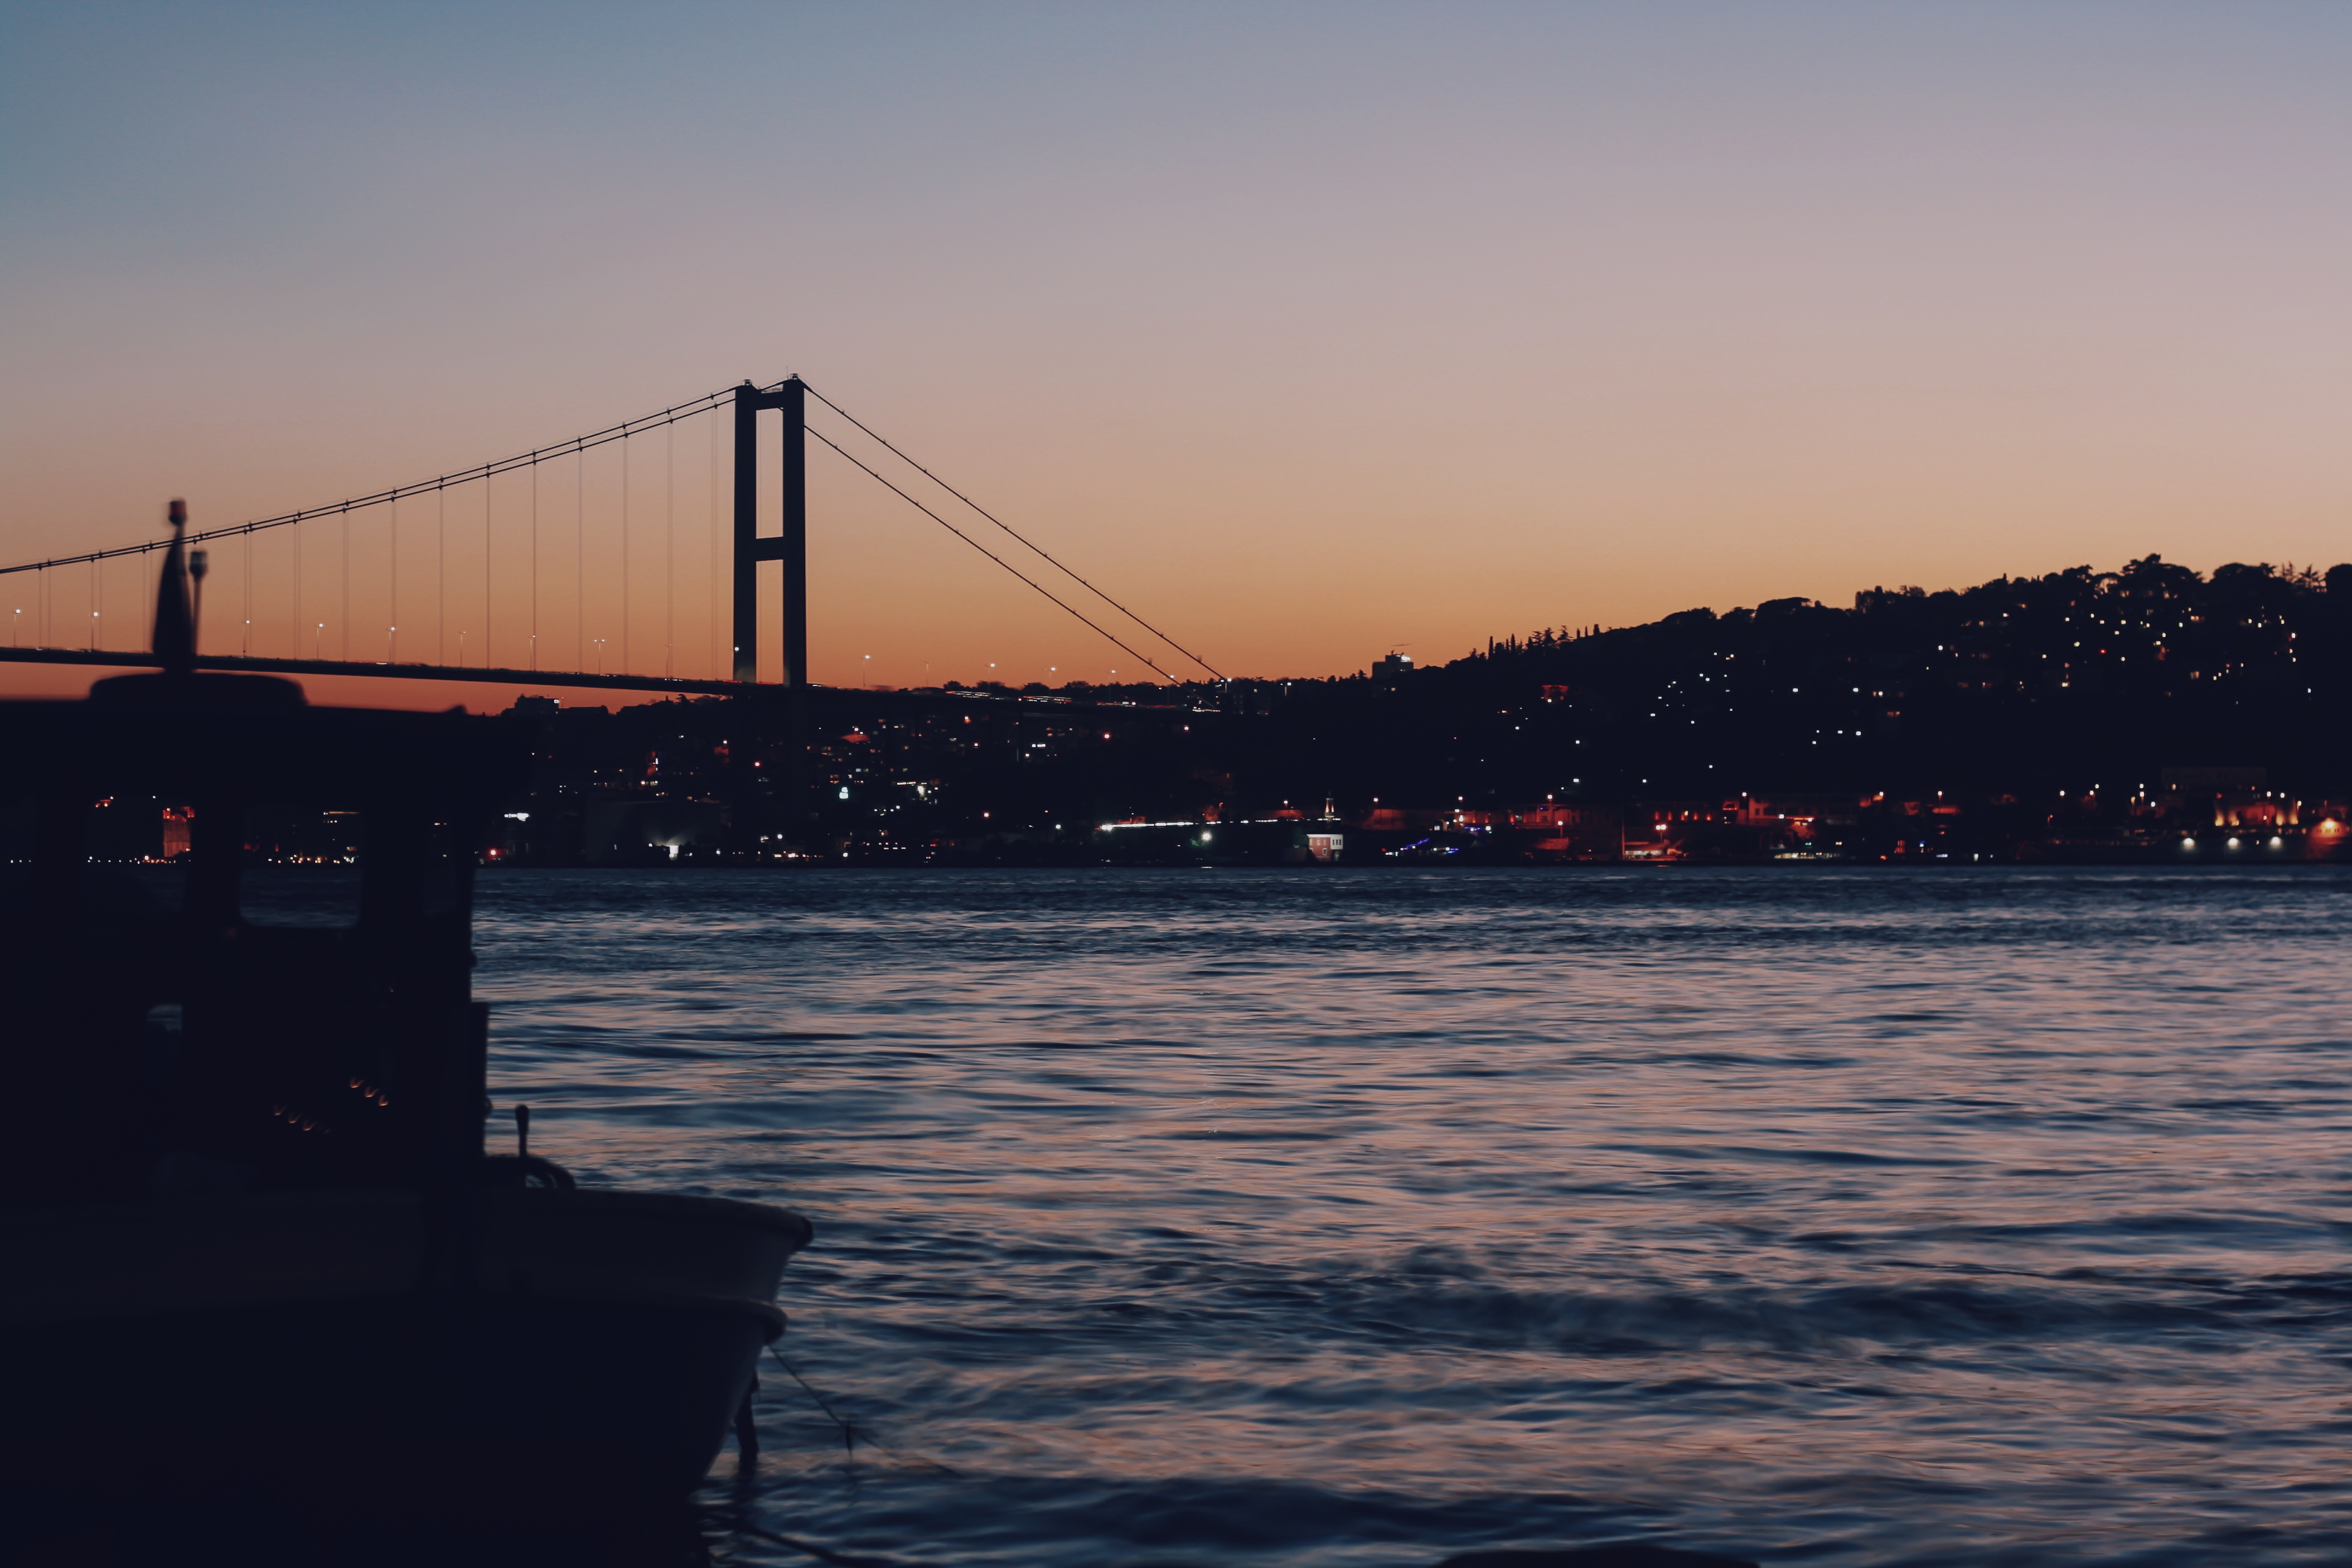
sea, coast, ocean, horizon, sunrise, sunset, boat, bridge, morning, wave, dawn, river, dusk, evening, reflection, vehicle, bay